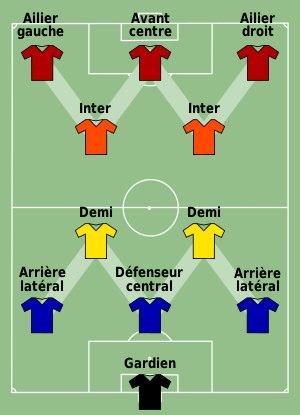
Albert Batteux, né le 2 juillet 1919 à Reims et mort le 28 février 2003 à Grenoble, est un footballeur international français durant les années 1930-1940, reconverti entraîneur des années 1950 à 1980.
Jules Vandooren, né le 30 décembre 1908 à Armentières et mort le 7 janvier 1985 à Calais, est un footballeur international et entraîneur français.